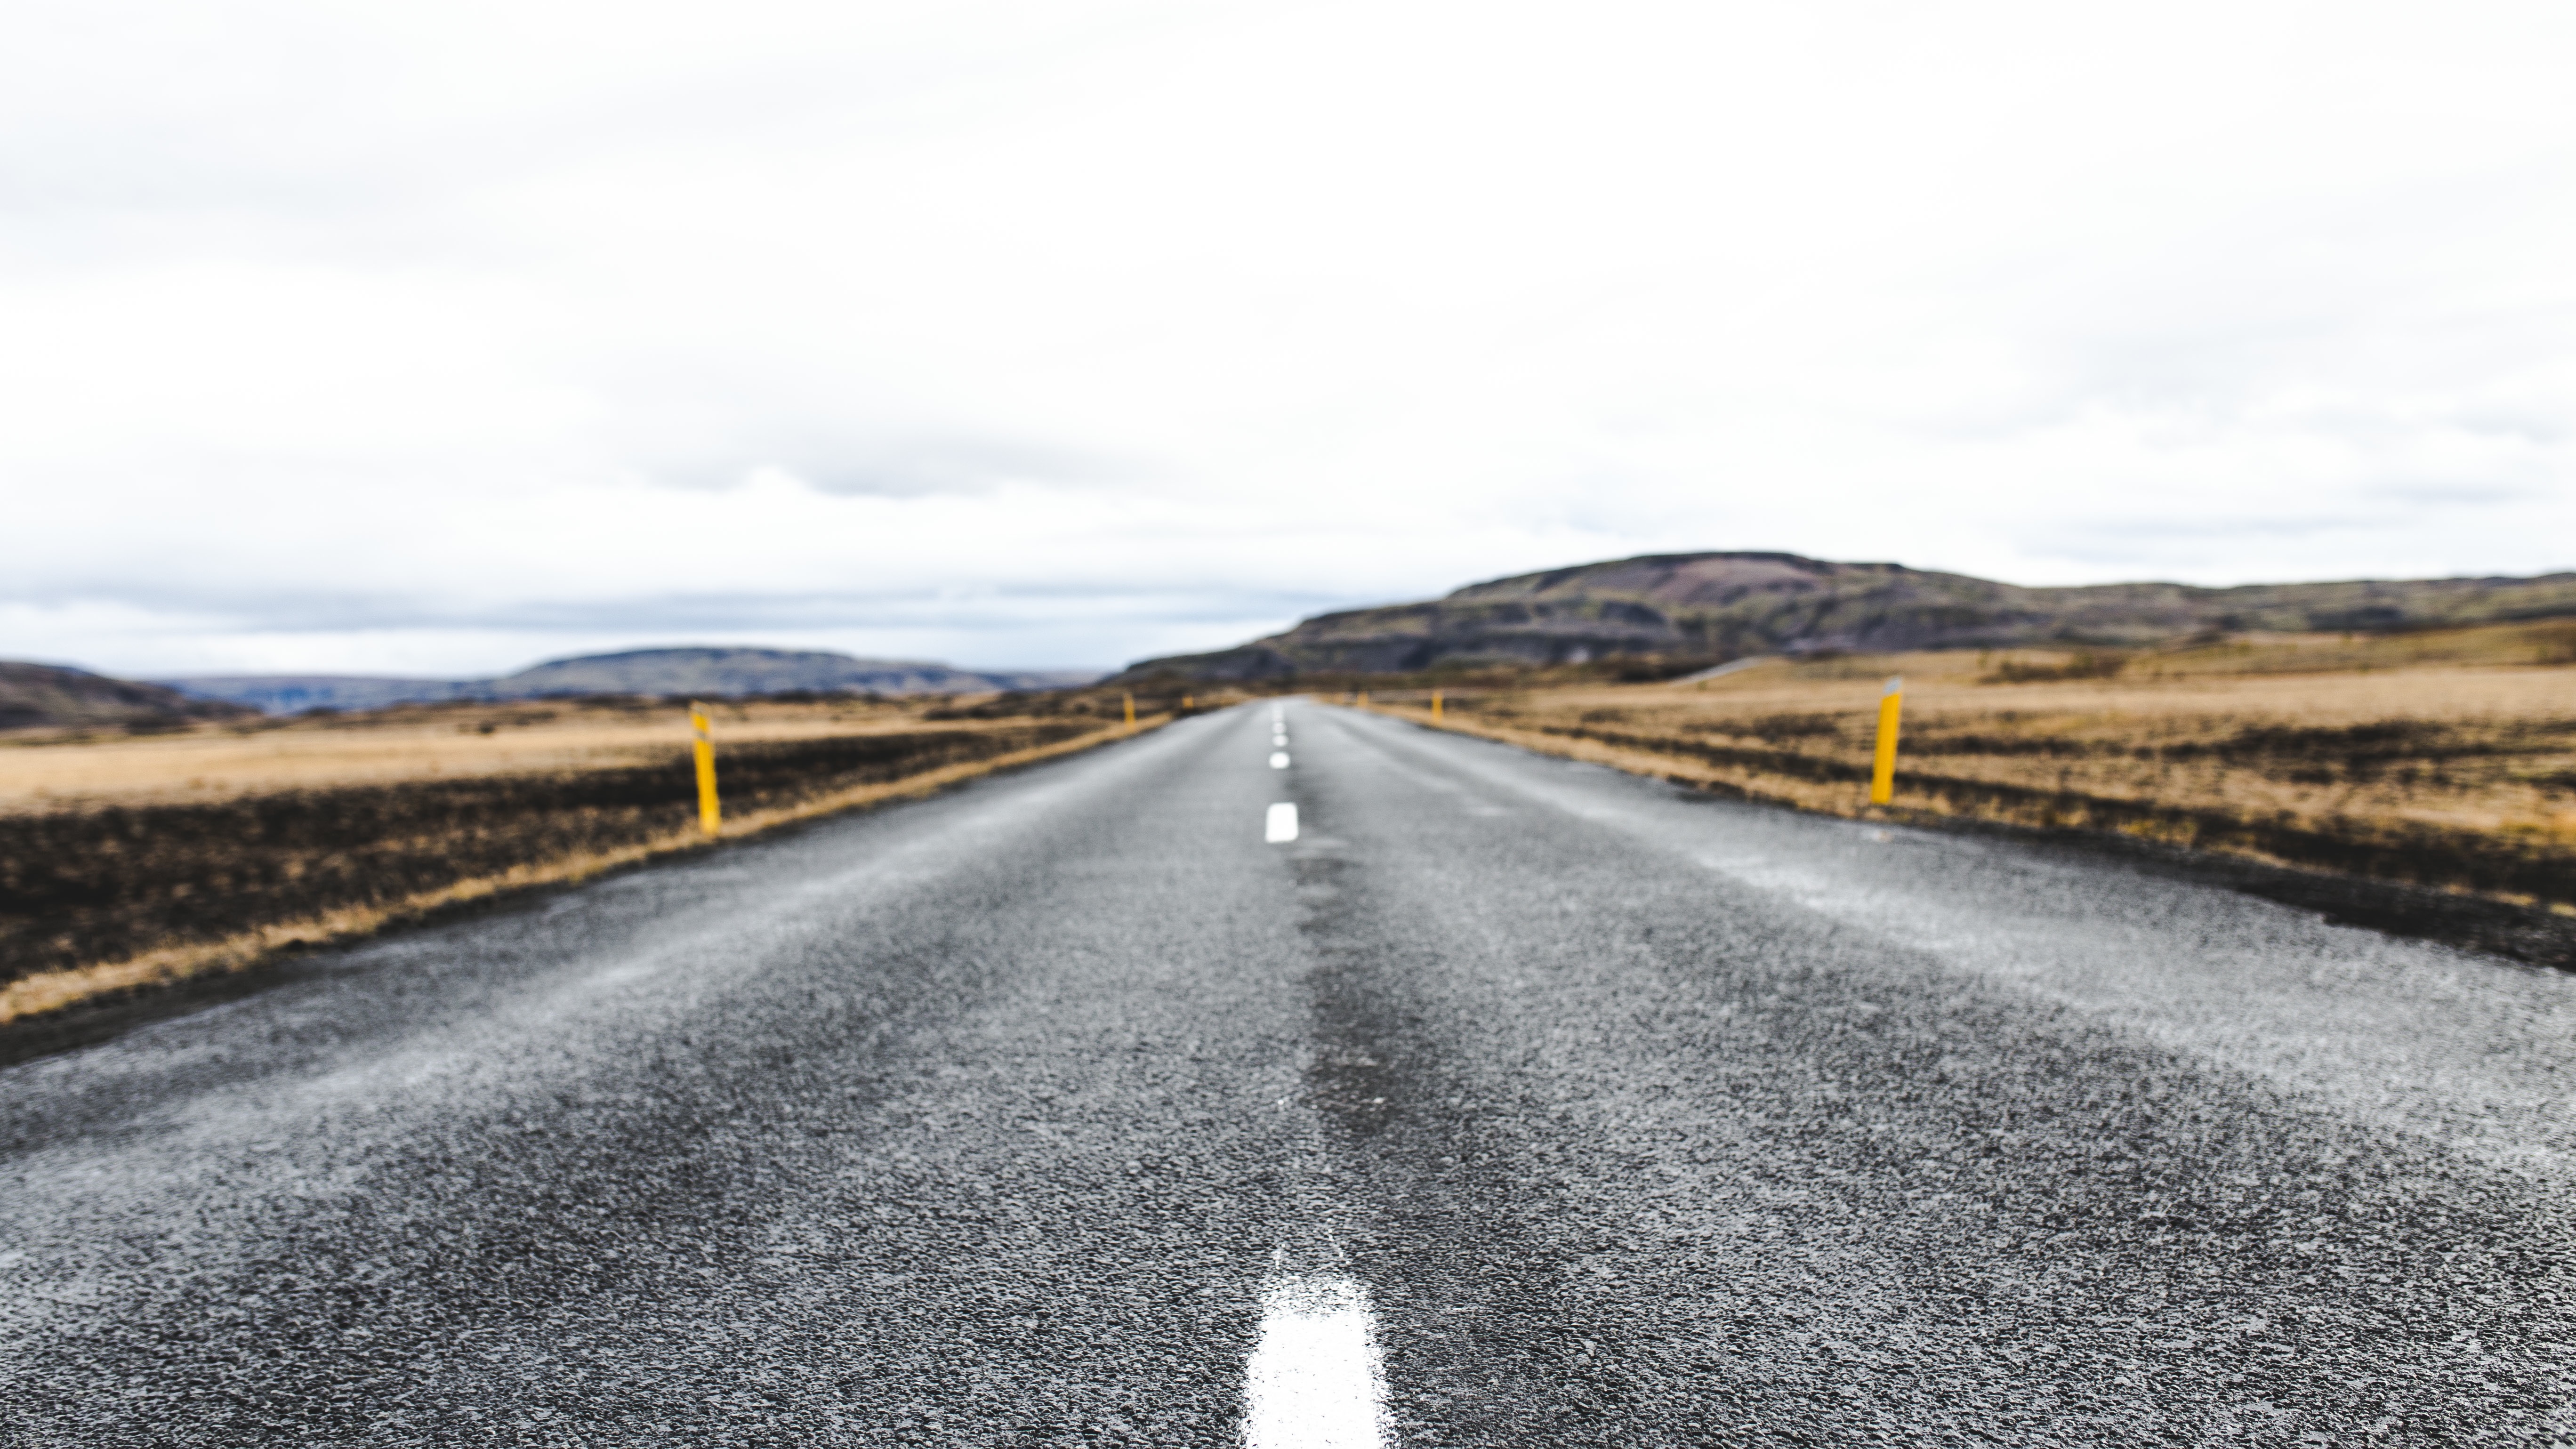
mountain, track, road, prairie, highway, asphalt, dirt road, route, lane, infrastructure, road surface, nonbuilding structure, controlled access highway